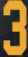
Number: 3